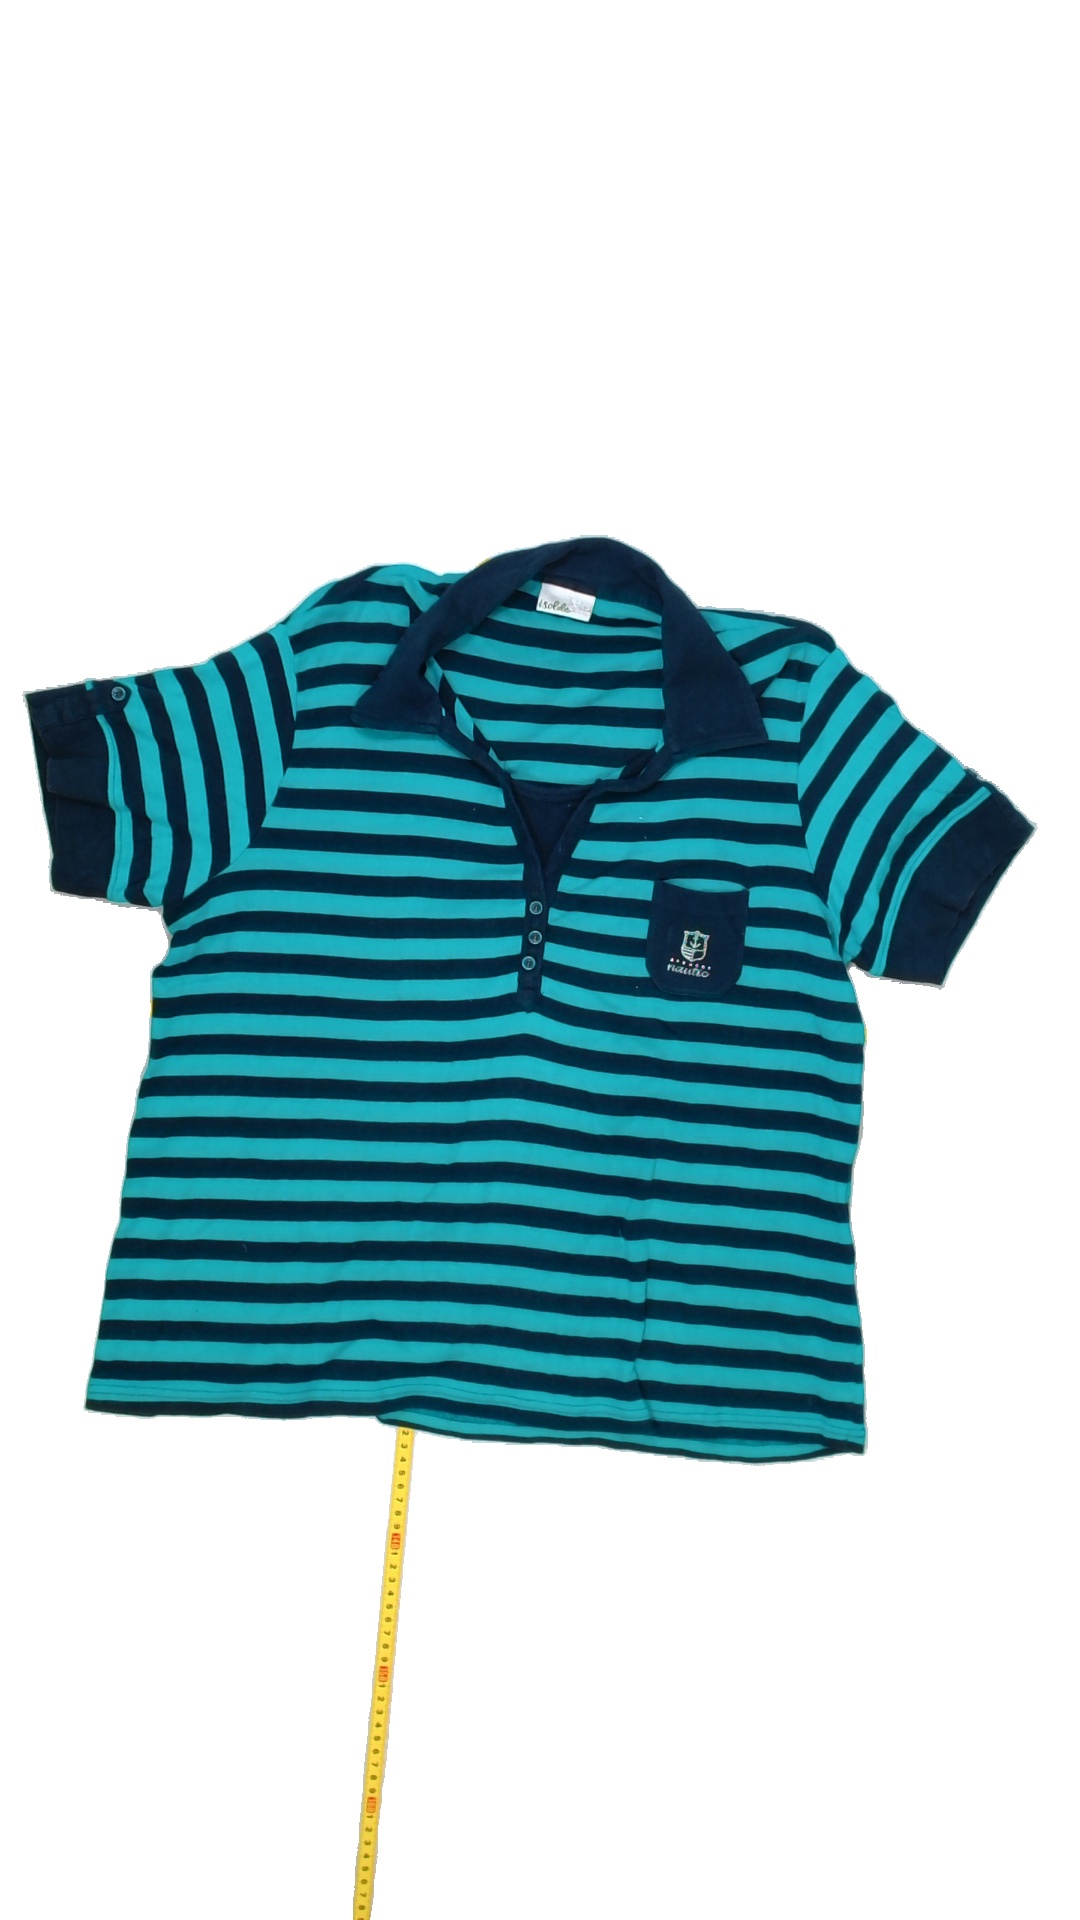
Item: Shirt (Ladies)
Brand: Isolde
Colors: Multicolor
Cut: Regular, V-collar
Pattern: Striped
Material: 100% cotton
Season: All
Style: No trend
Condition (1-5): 3
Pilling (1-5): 4
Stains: Yes
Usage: Export
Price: <50